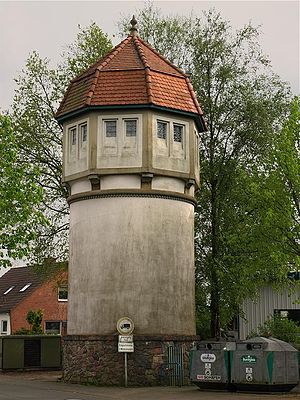
Remmels
Vandtårn i Remmels
Remmels er en kommune og en by i det nordlige Tyskland, beliggende i Amt Mittelholstein i den sydlige del af Kreis Rendsborg-Egernførde. Kreis Rendsborg-Egernførde ligger i den centrale del af delstaten Slesvig-Holsten.